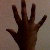
The image shows a hand gesture representing the number 5 in Indian Sign Language.